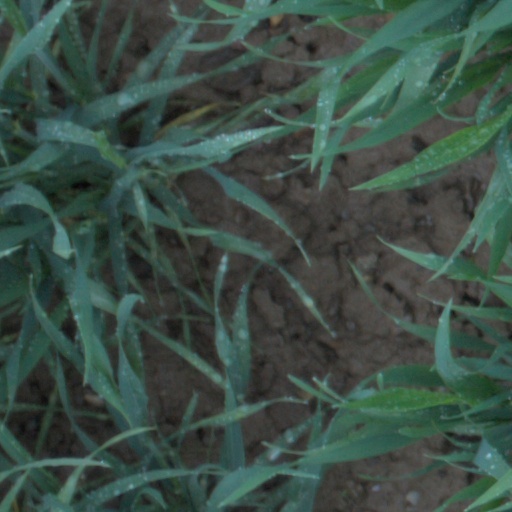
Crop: wheat